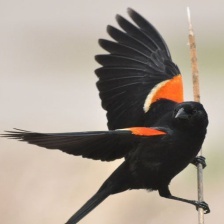
Species: RED WINGED BLACKBIRD
Scientific name: AGELAIUS PHOENICEUS